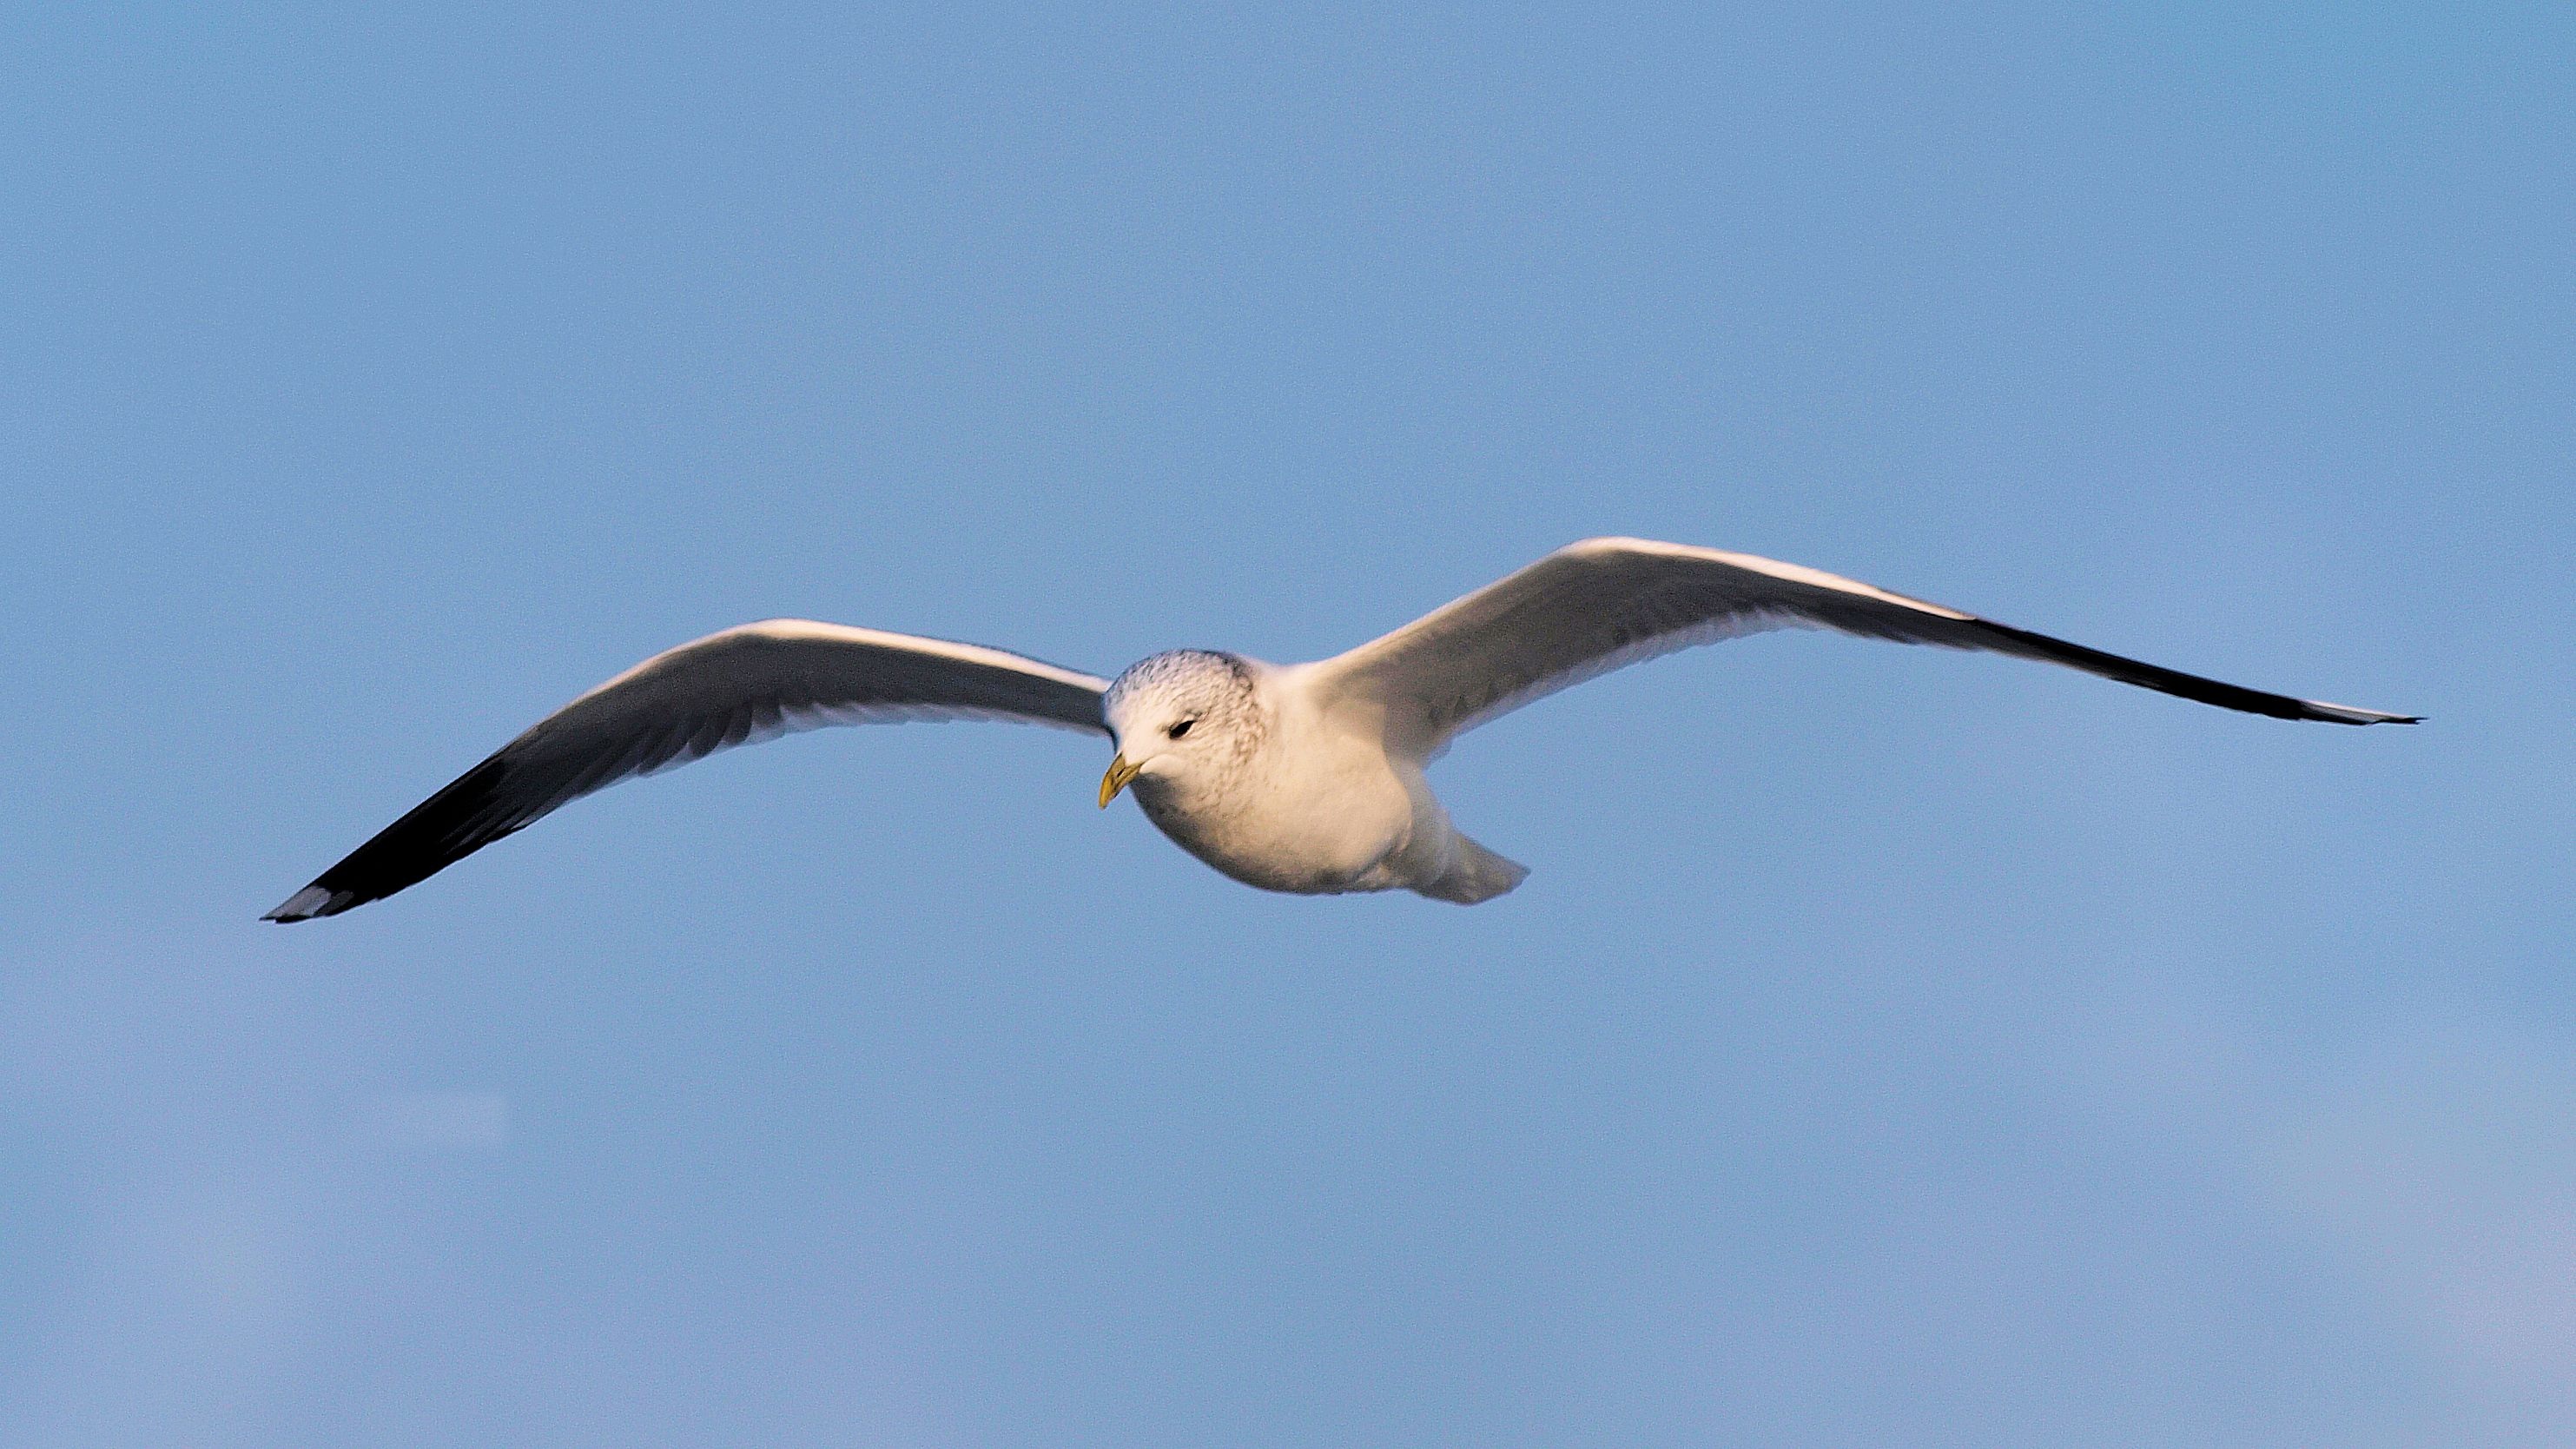
nature, bird, wing, animal, seabird, fly, seagull, beak, flight, glide, close, fauna, vertebrate, albatross, seevogel, charadriiformes